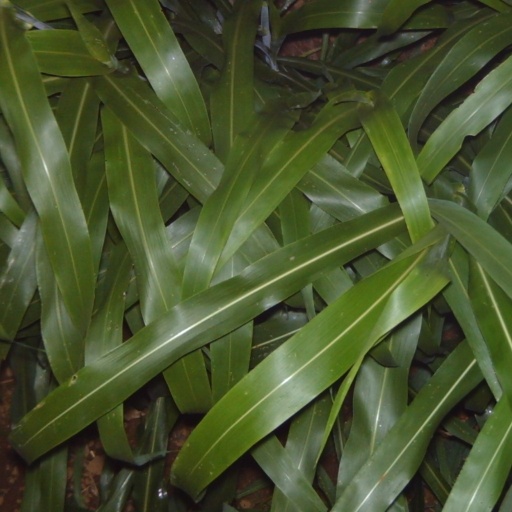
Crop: sorghum